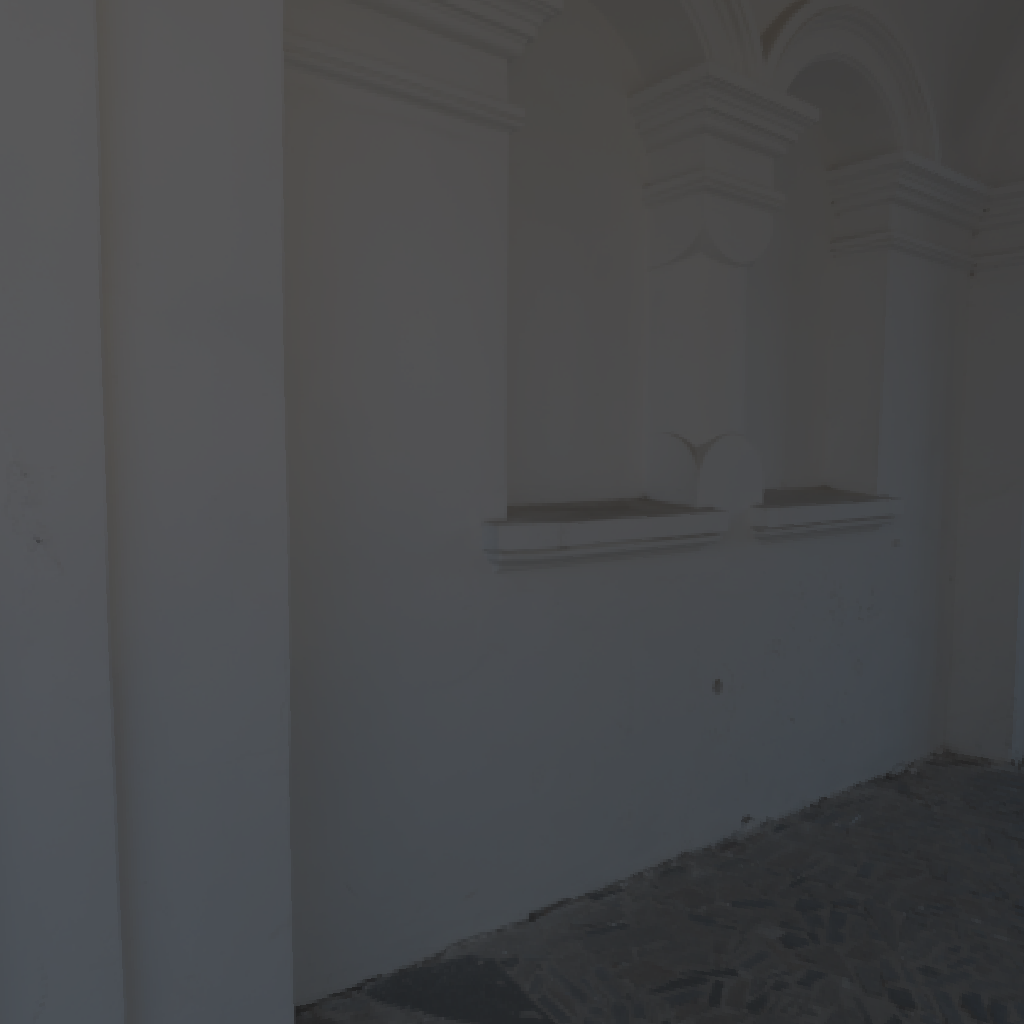
scene-linear HDR photo, Small Cathedral 02, outdoor, with visible sun, sun, europe, architecture, arch, church, urban, sunrise-sunset, partly cloudy, medium contrast, natural light, indoor, high dynamic range, physically based lighting